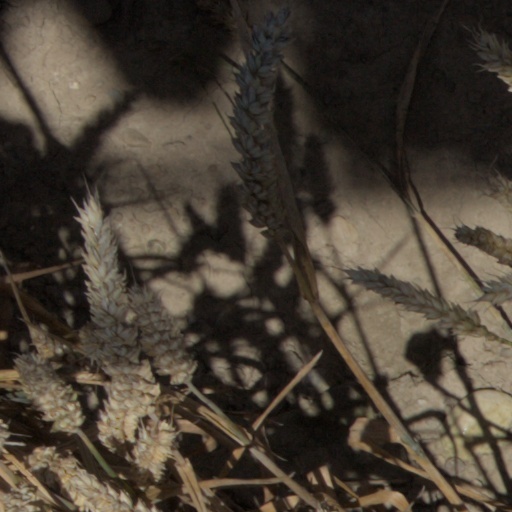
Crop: wheat